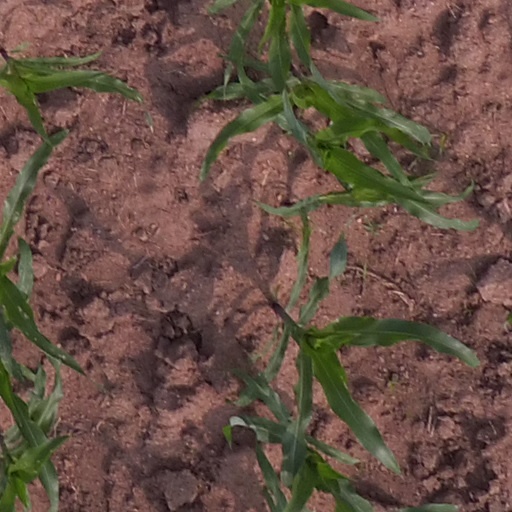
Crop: maize; corn